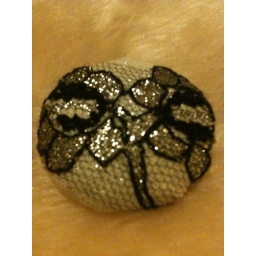
A large button with embellished lace detail in black &amp;amp; silver